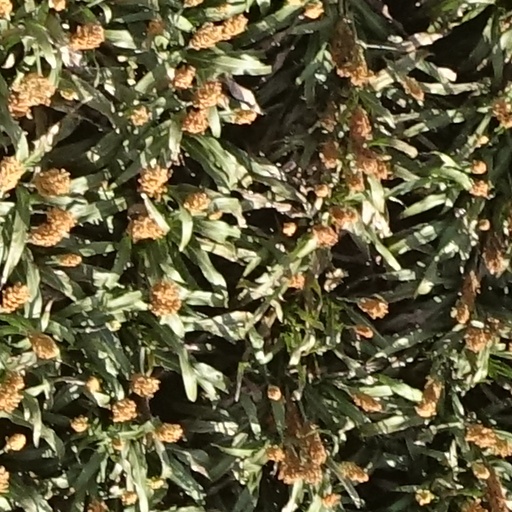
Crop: sorghum